Robert J. Dunne

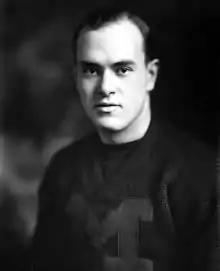
Robert J. Dunne, 1921 team captain

Robert Jerome "Duke" Dunne (August 29, 1899 – May 18, 1980) was an American football player and coach, and state court judge in Illinois. He played for the University of Michigan from 1918 to 1921, and competed at the 1920 Summer Olympics. After graduating from Michigan in 1922, he attended law school at Northwestern University where he also served as the line coach for the university's football team from 1923 to 1925. He was also the line coach at Harvard University from 1926 to 1930 and at the University of Chicago in 1935. He was a state court judge in Illinois from 1931 to 1976 and served as the presiding judge of Chicago's probate court for his last 20 years on the bench.